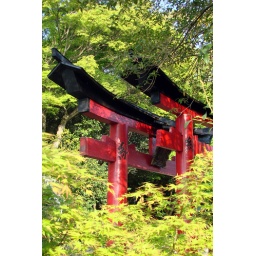
Sometimes, instead of orange toriis in Fushimi Inari, you can find red ones! Kyoto, Kansai, Japan, May 2008